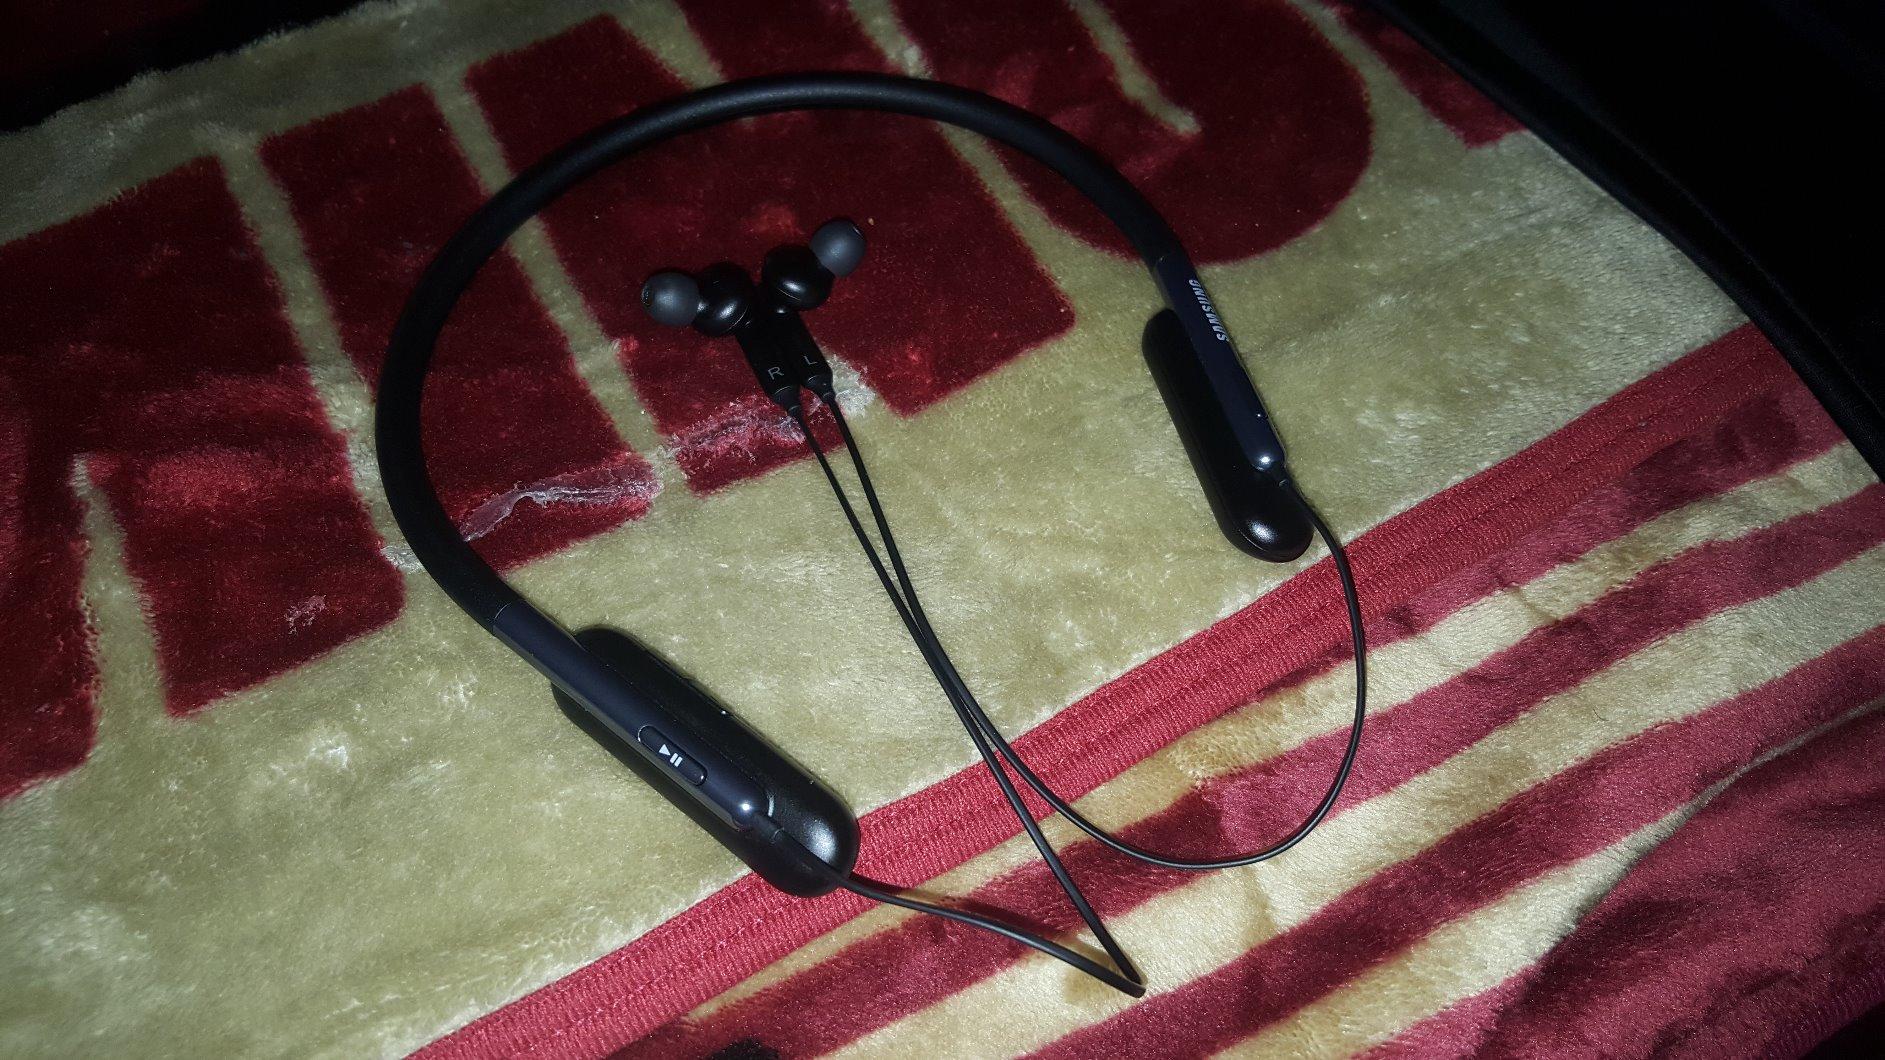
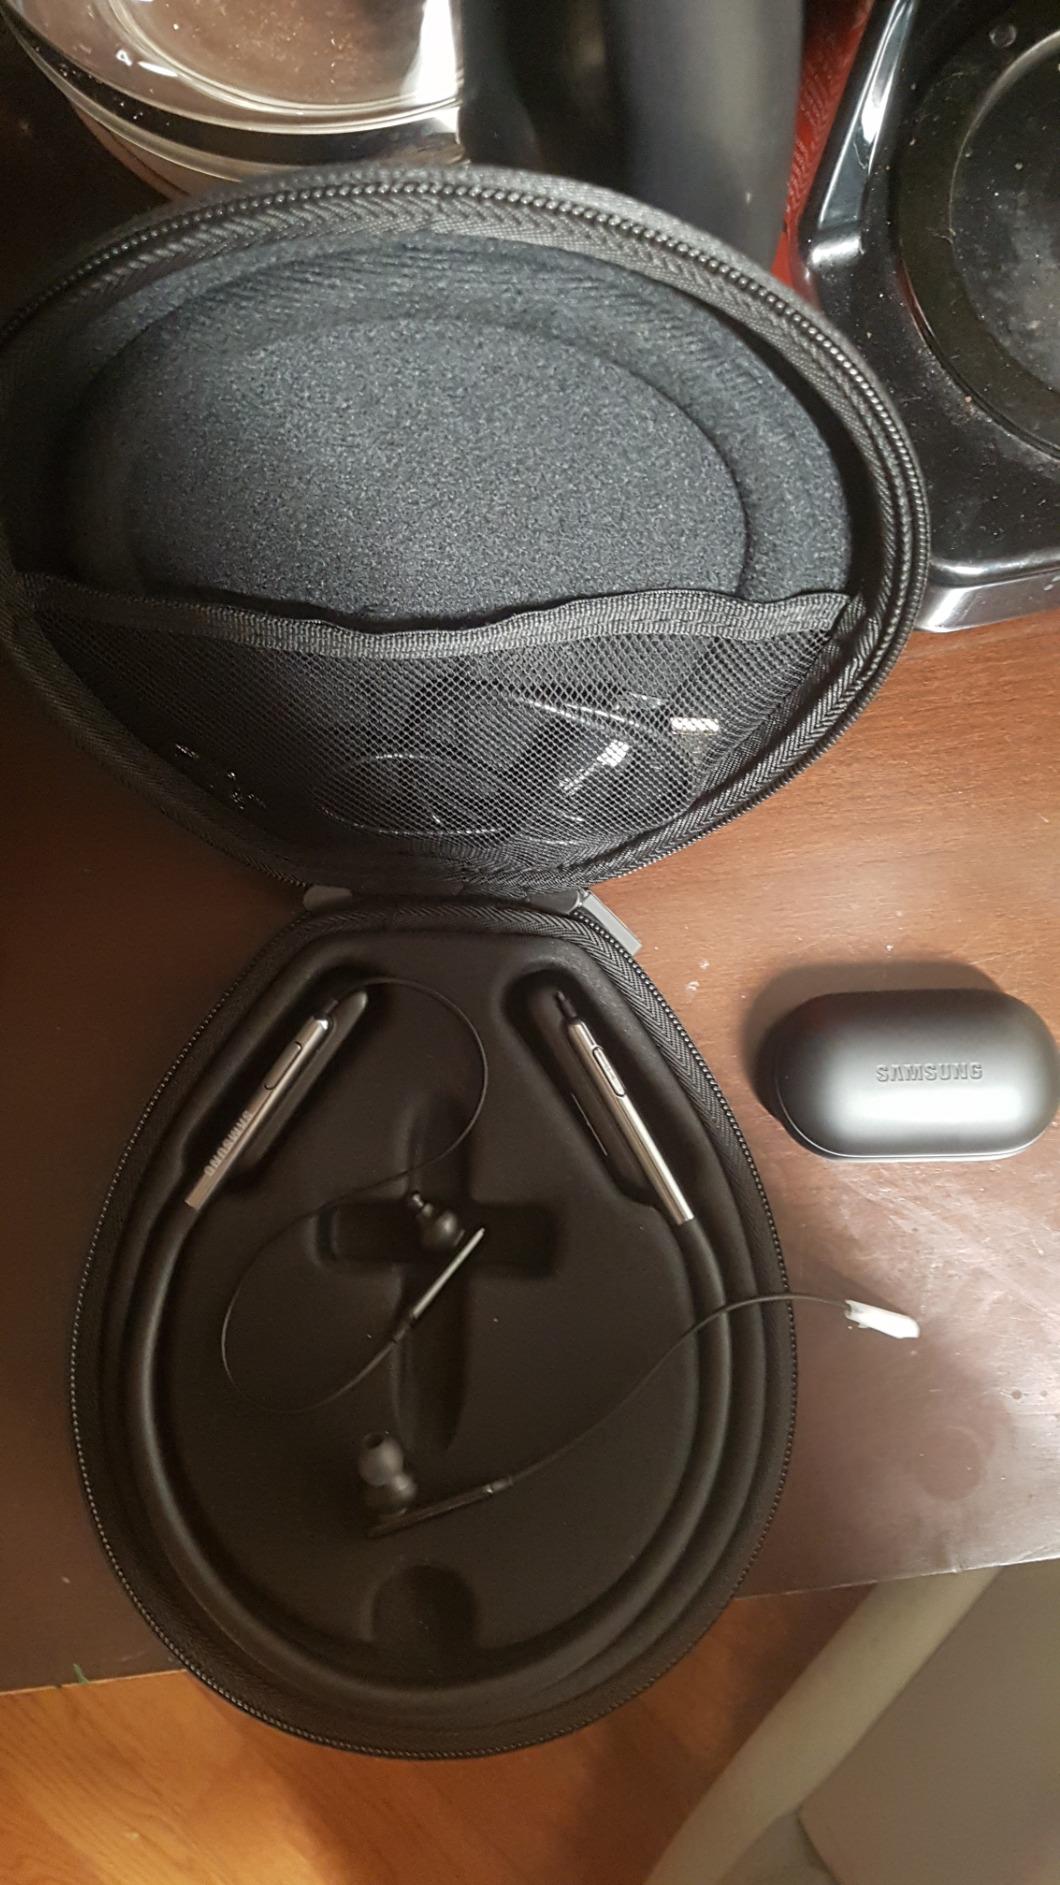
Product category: headphones
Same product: yes